Jim Morris (baseball coach)

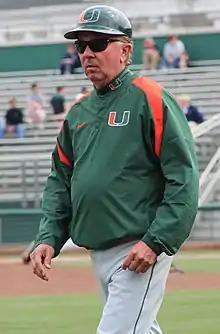
Morris in 2014

Jim Morris (born February 20, 1950) is an American college baseball coach who was the former head coach at the University of Miami and Georgia Tech. His teams qualified for NCAA Regionals for 32 consecutive years, 23 at Miami and nine at Georgia Tech. Morris won national championships in 1999 and 2001, and earned National Coach of the Year honors in both seasons.